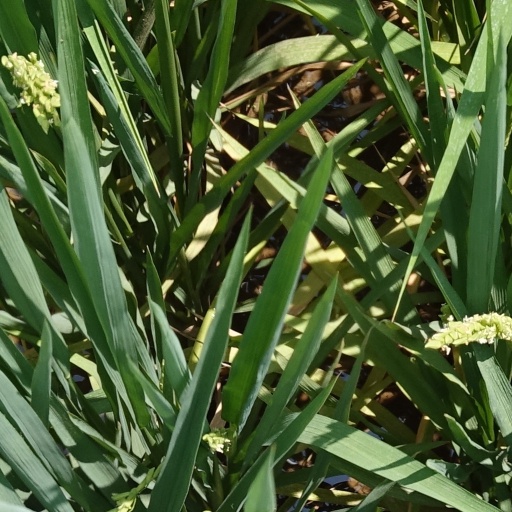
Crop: rice